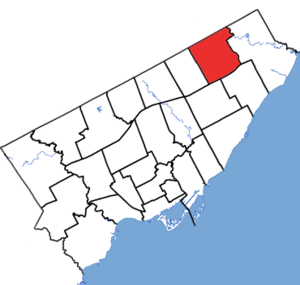
Scarborough-Nord est une circonscription électorale fédérale en Ontario.
Scarborough-Nord est une circonscription provinciale de l'Ontario représentée à l'Assemblée législative de l'Ontario depuis 2018.